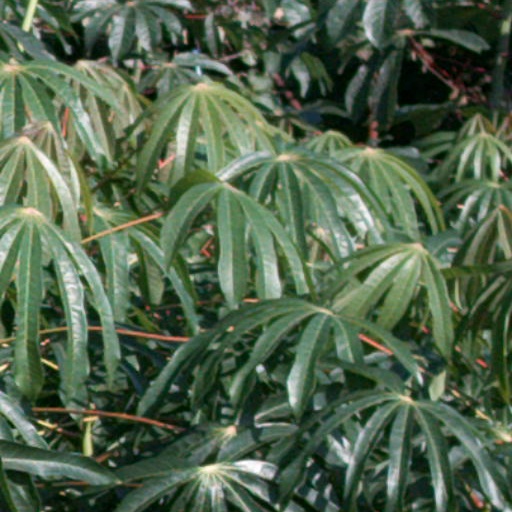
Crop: cassava